Carl Hansen & Søn

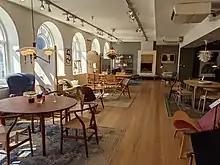
Carl Hansen section at Illums Bolighus

In the years after World War II, a new generation of young Danish furniture designers such as Finn Juhl, Hans J. Wegner and Børge Mogensen. Carl Hansen & Søn as the company was now called entered into a collaboration with the salesman Ejvind Kold Christensen who had an eye for the new trends. In 1949, he set up a meeting between Wegner and Holger Hansen which resulted in a lasting collaboration between the two parties. Instead of just promoting their furniture to retailers, the company also began a comprehensive exhibition and advertisement activity targeted on end consumers.